Cvetković–Maček Agreement

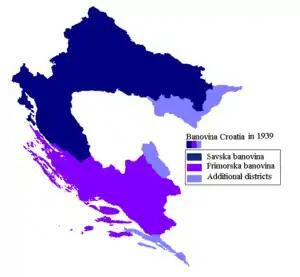
The Sava Banovina and Littoral Banovina were merged into the Banovina of Croatia.

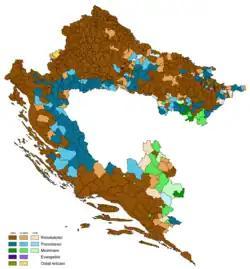
Religious map of the Banovina Croatia by municipality, according to the 1931 census.

Furthermore, although not formalized in the agreement, Maček joined the cabinet as Vice Premier. Four further cabinet positions were given to Maček's colleagues, forming the "Government of National Agreement". The first and only Ban was Ivan Šubašić, a veteran of the First World War who was selected by the regent as a "Serbs' Croat" in the hopes of appeasing the Serbian public opinion about the deal with the Croatians, although the gesture had little effect on the negative Serbian reaction to the agreement.